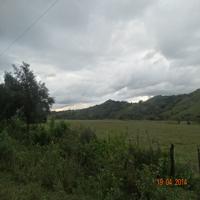
Weather: cloudy or overcast